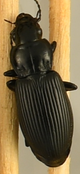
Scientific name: Pterostichus melanarius
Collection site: Woodworth Site (WOOD), plot WOOD_023